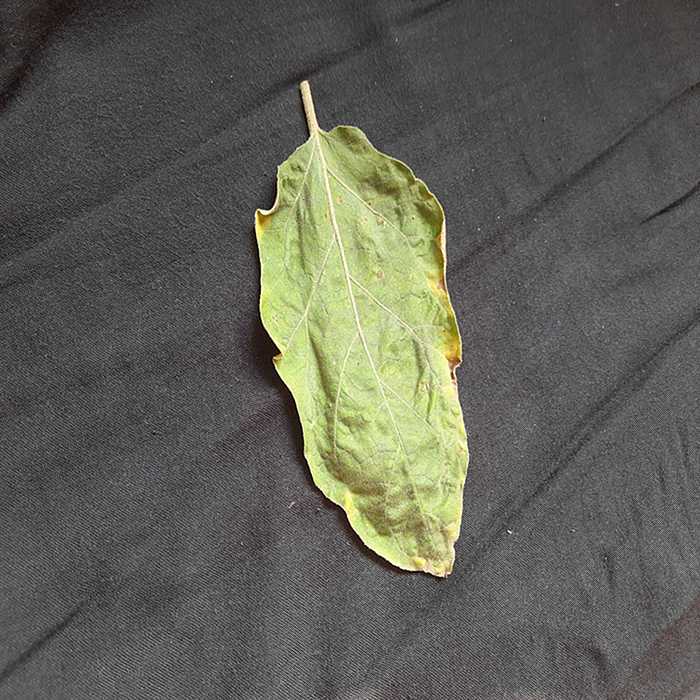
Plant: Eggplant
Label: Eggplant begomovirus